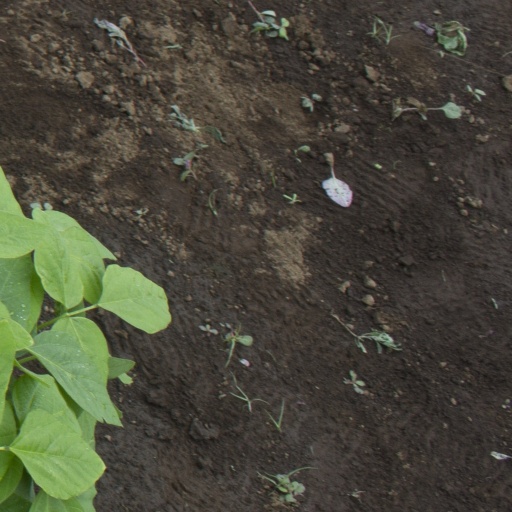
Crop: soybean